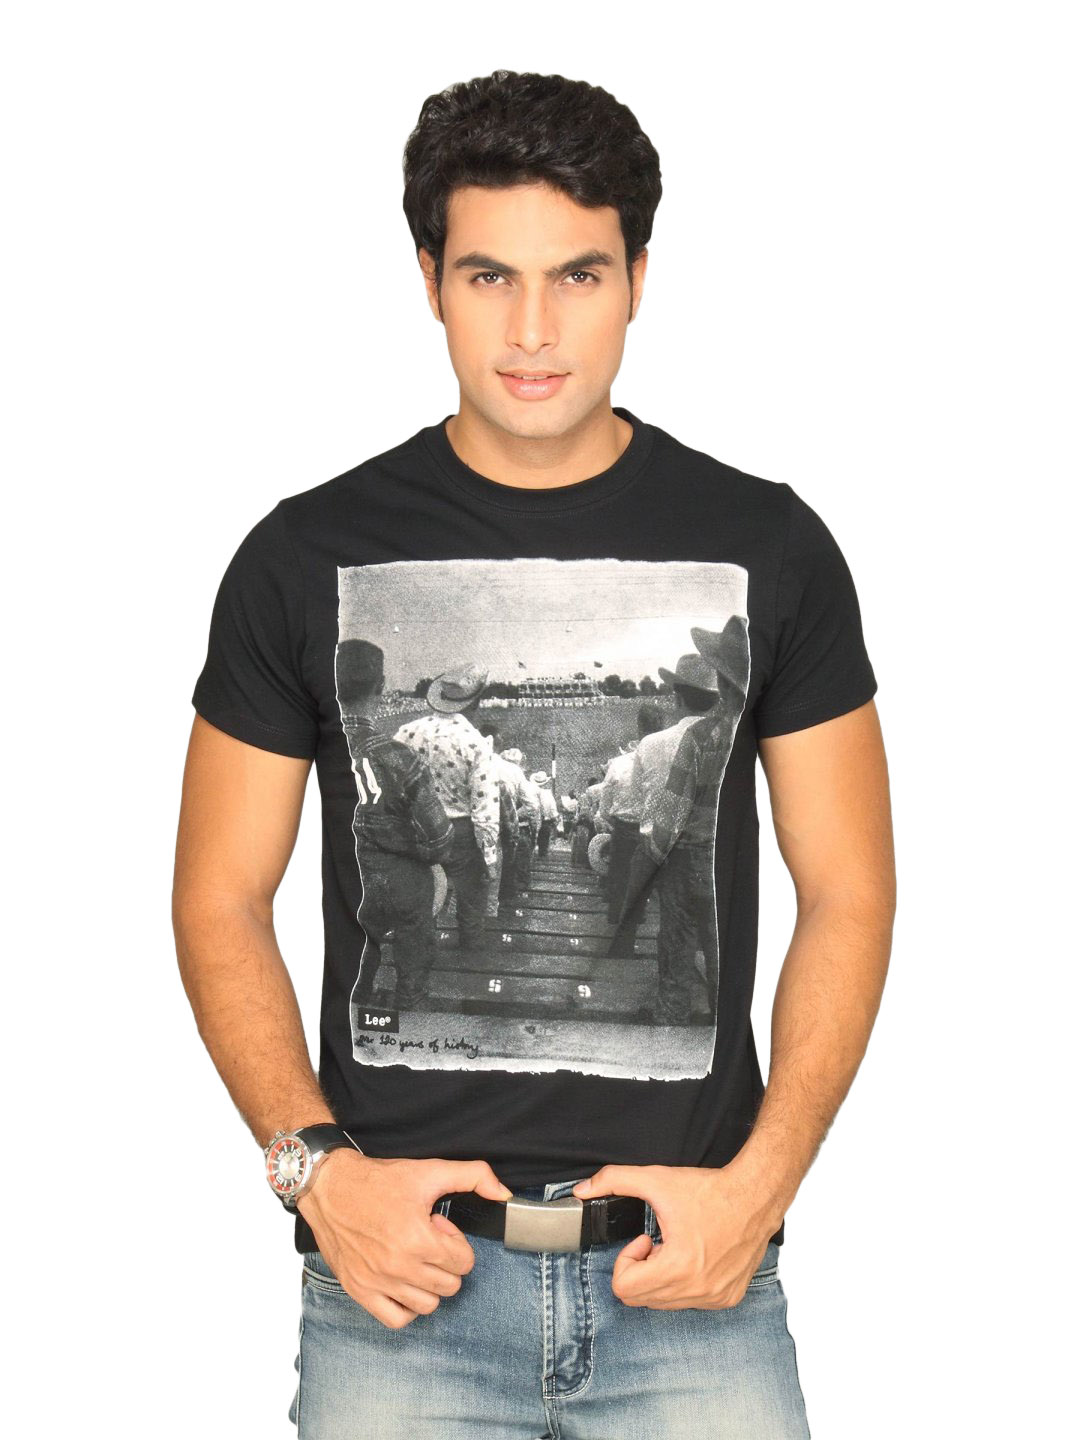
Lee Men's Black Photo Casual T-shirt
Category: Apparel / Topwear / Tshirts
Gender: Men
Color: Black
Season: Summer 2011
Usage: Casual